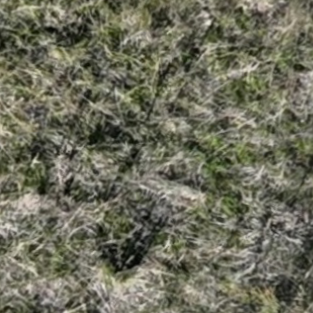
Month: october